Tank car

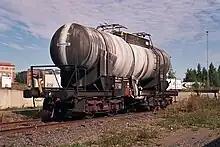
A tank wagon (for phosphoric acid) near the wagon repair shop of VR in the Viinikka district of the city of Tampere, Finland

A torpedo car or bottle car is a type of railroad car used in steel mills to haul molten pig iron from the blast furnace to begin the process of primary steelmaking.